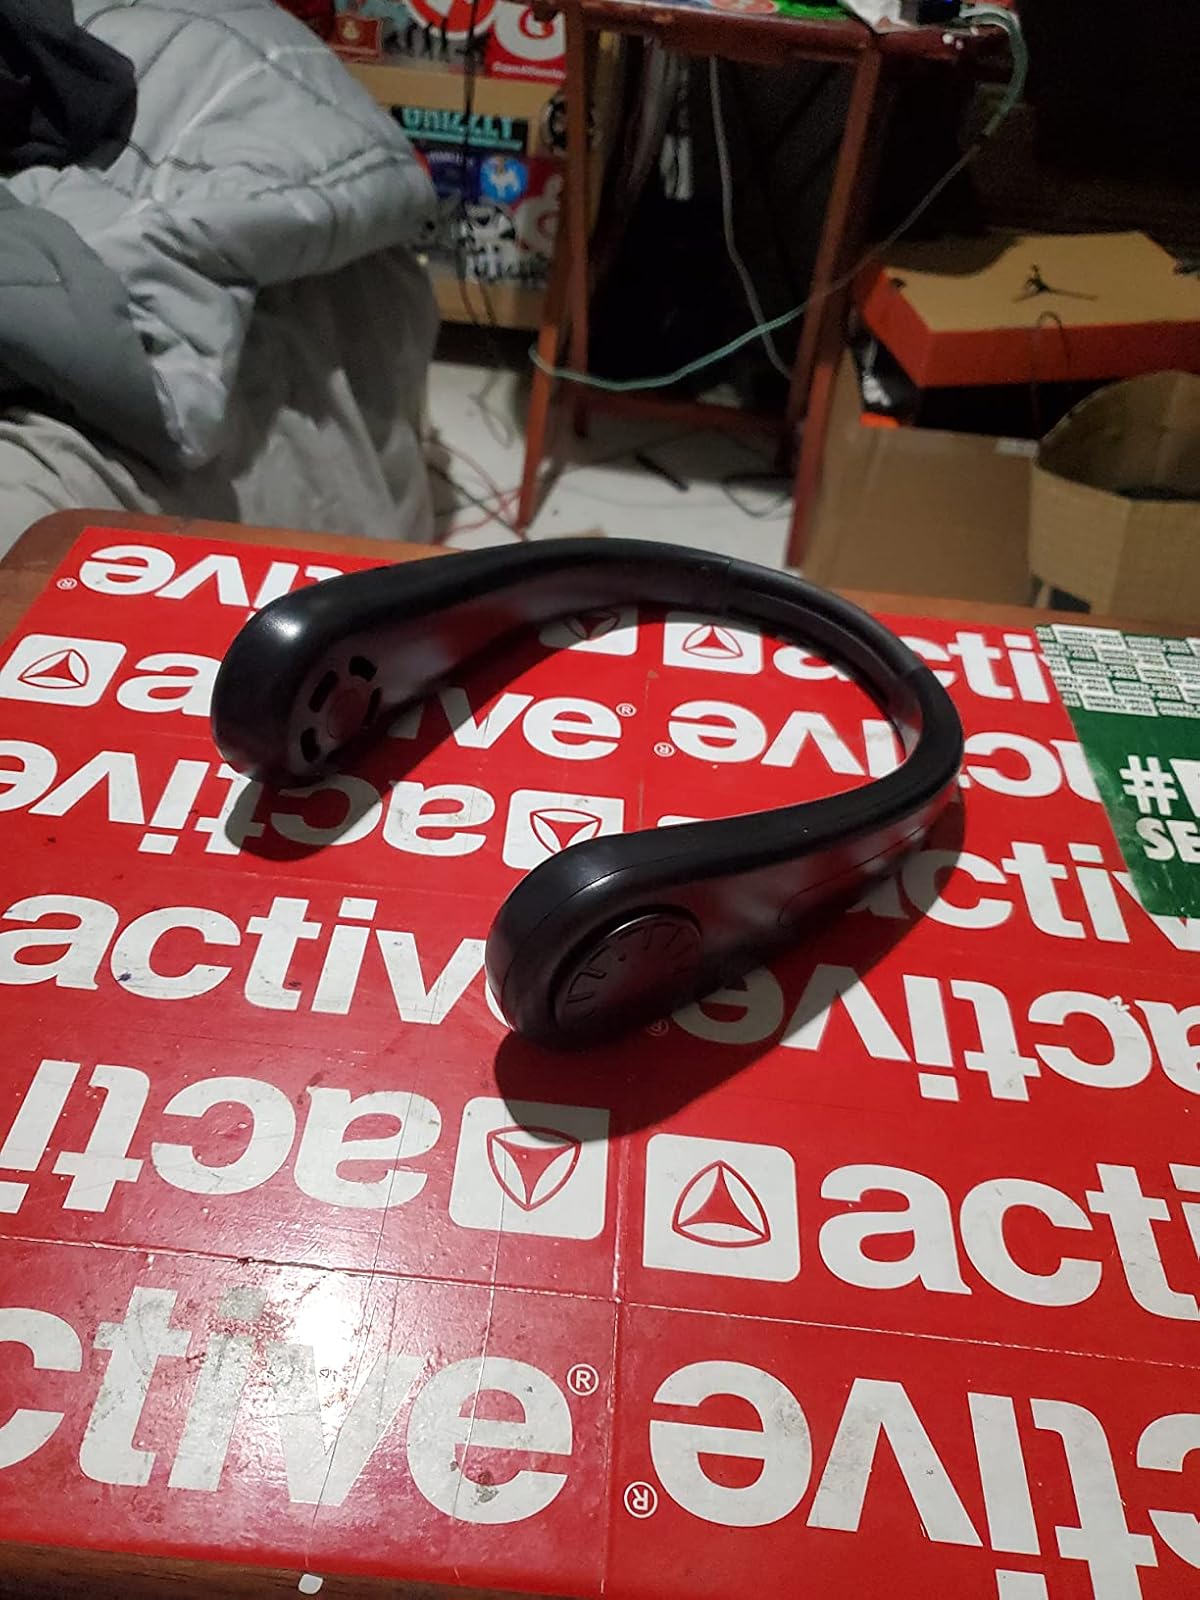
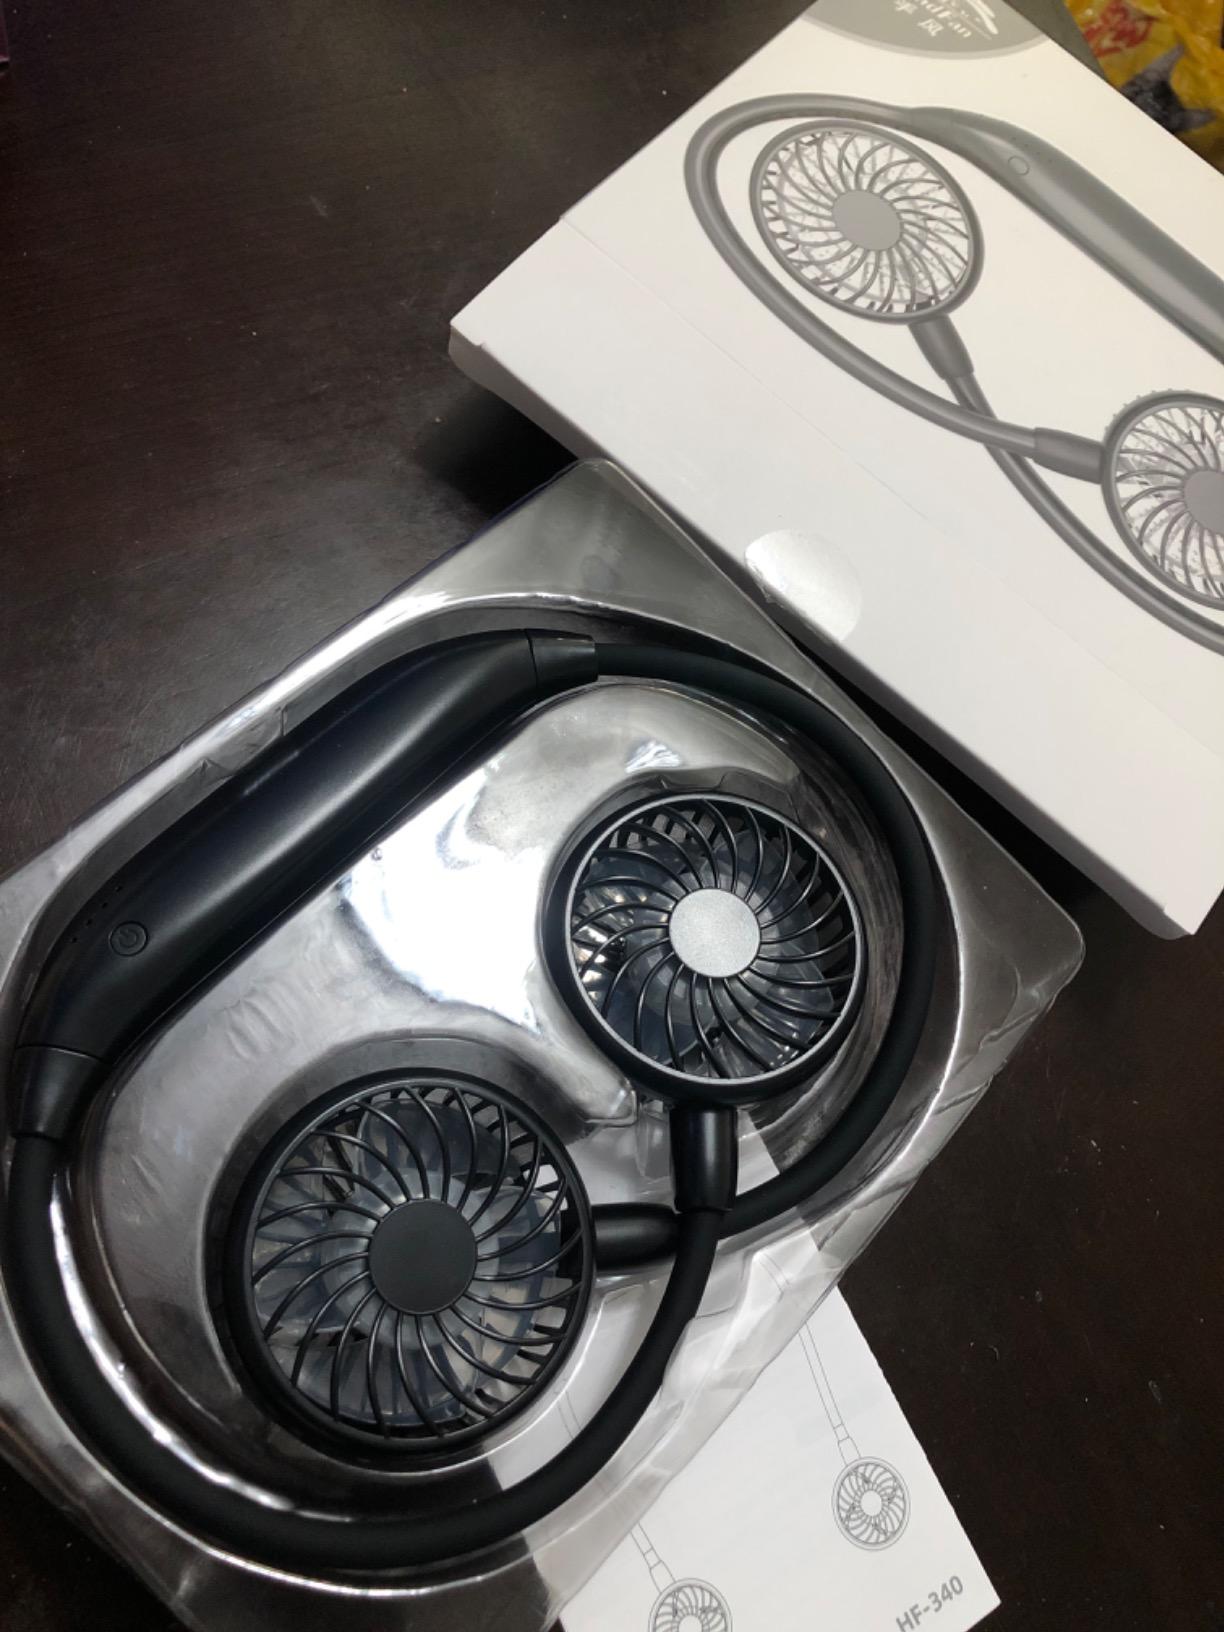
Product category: fan
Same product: no